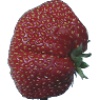
Label: Strawberry Wedge 1